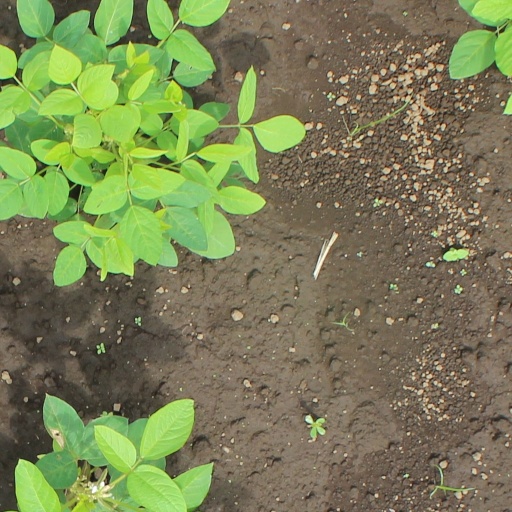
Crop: soybean